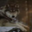
Label: wolf